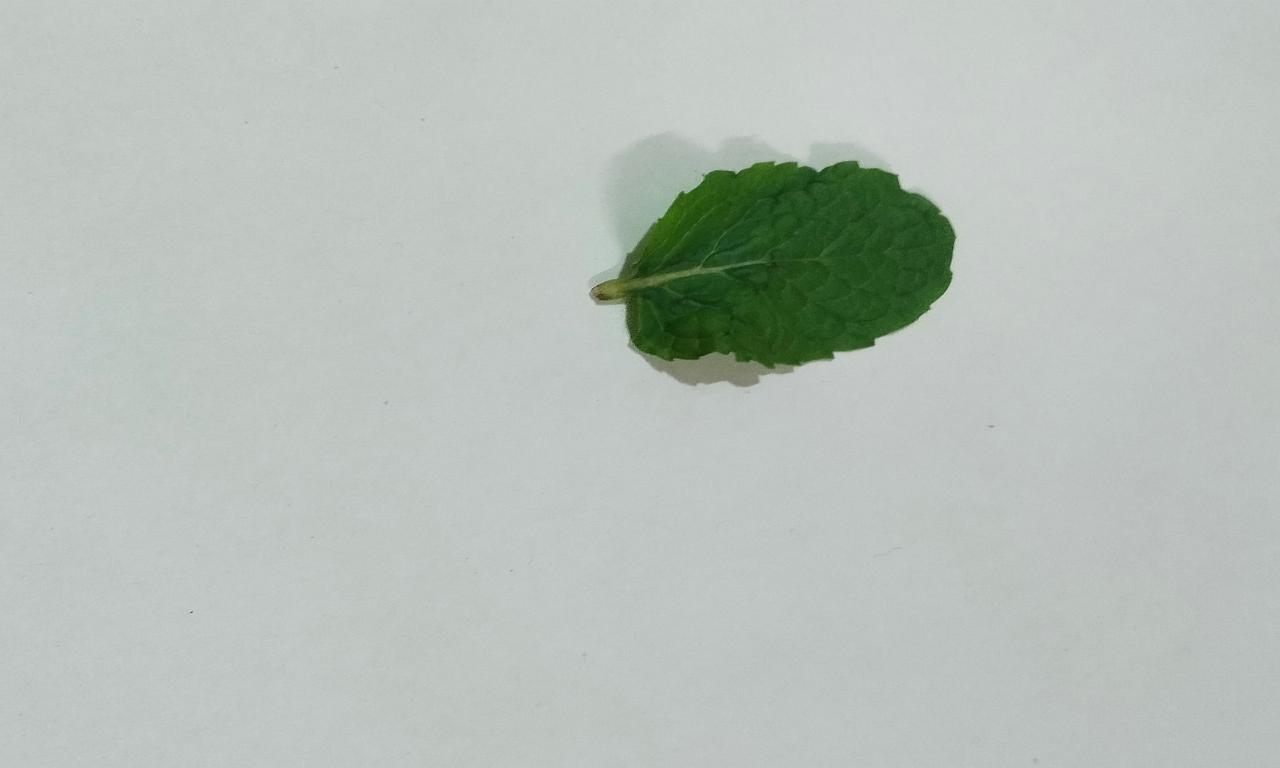
Label: Fresh